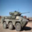
Label: tank